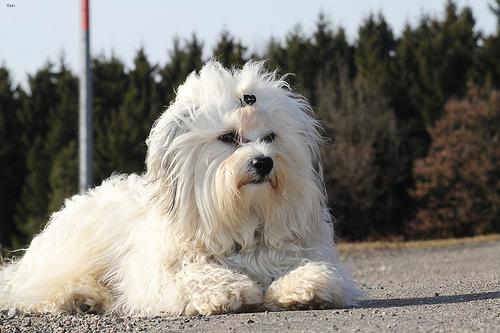
Breed: havanese